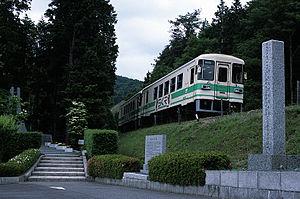
L'accident ferroviaire de Shigaraki s'est déroulé au Japon le 14 mai 1991 quand un train de la Shigaraki Kohgen Railway et un autre de la West Japan Railway Company sont entrés en collision frontale, tuant 42 personnes et en blessant 614 autres. Avant l'accident ferroviaire d'Amagasaki de 2005, il s'agit de la pire catastrophe ferroviaire du Japon depuis l'accident ferroviaire de Tsurumi de 1963 qui avait fait 161 victimes.